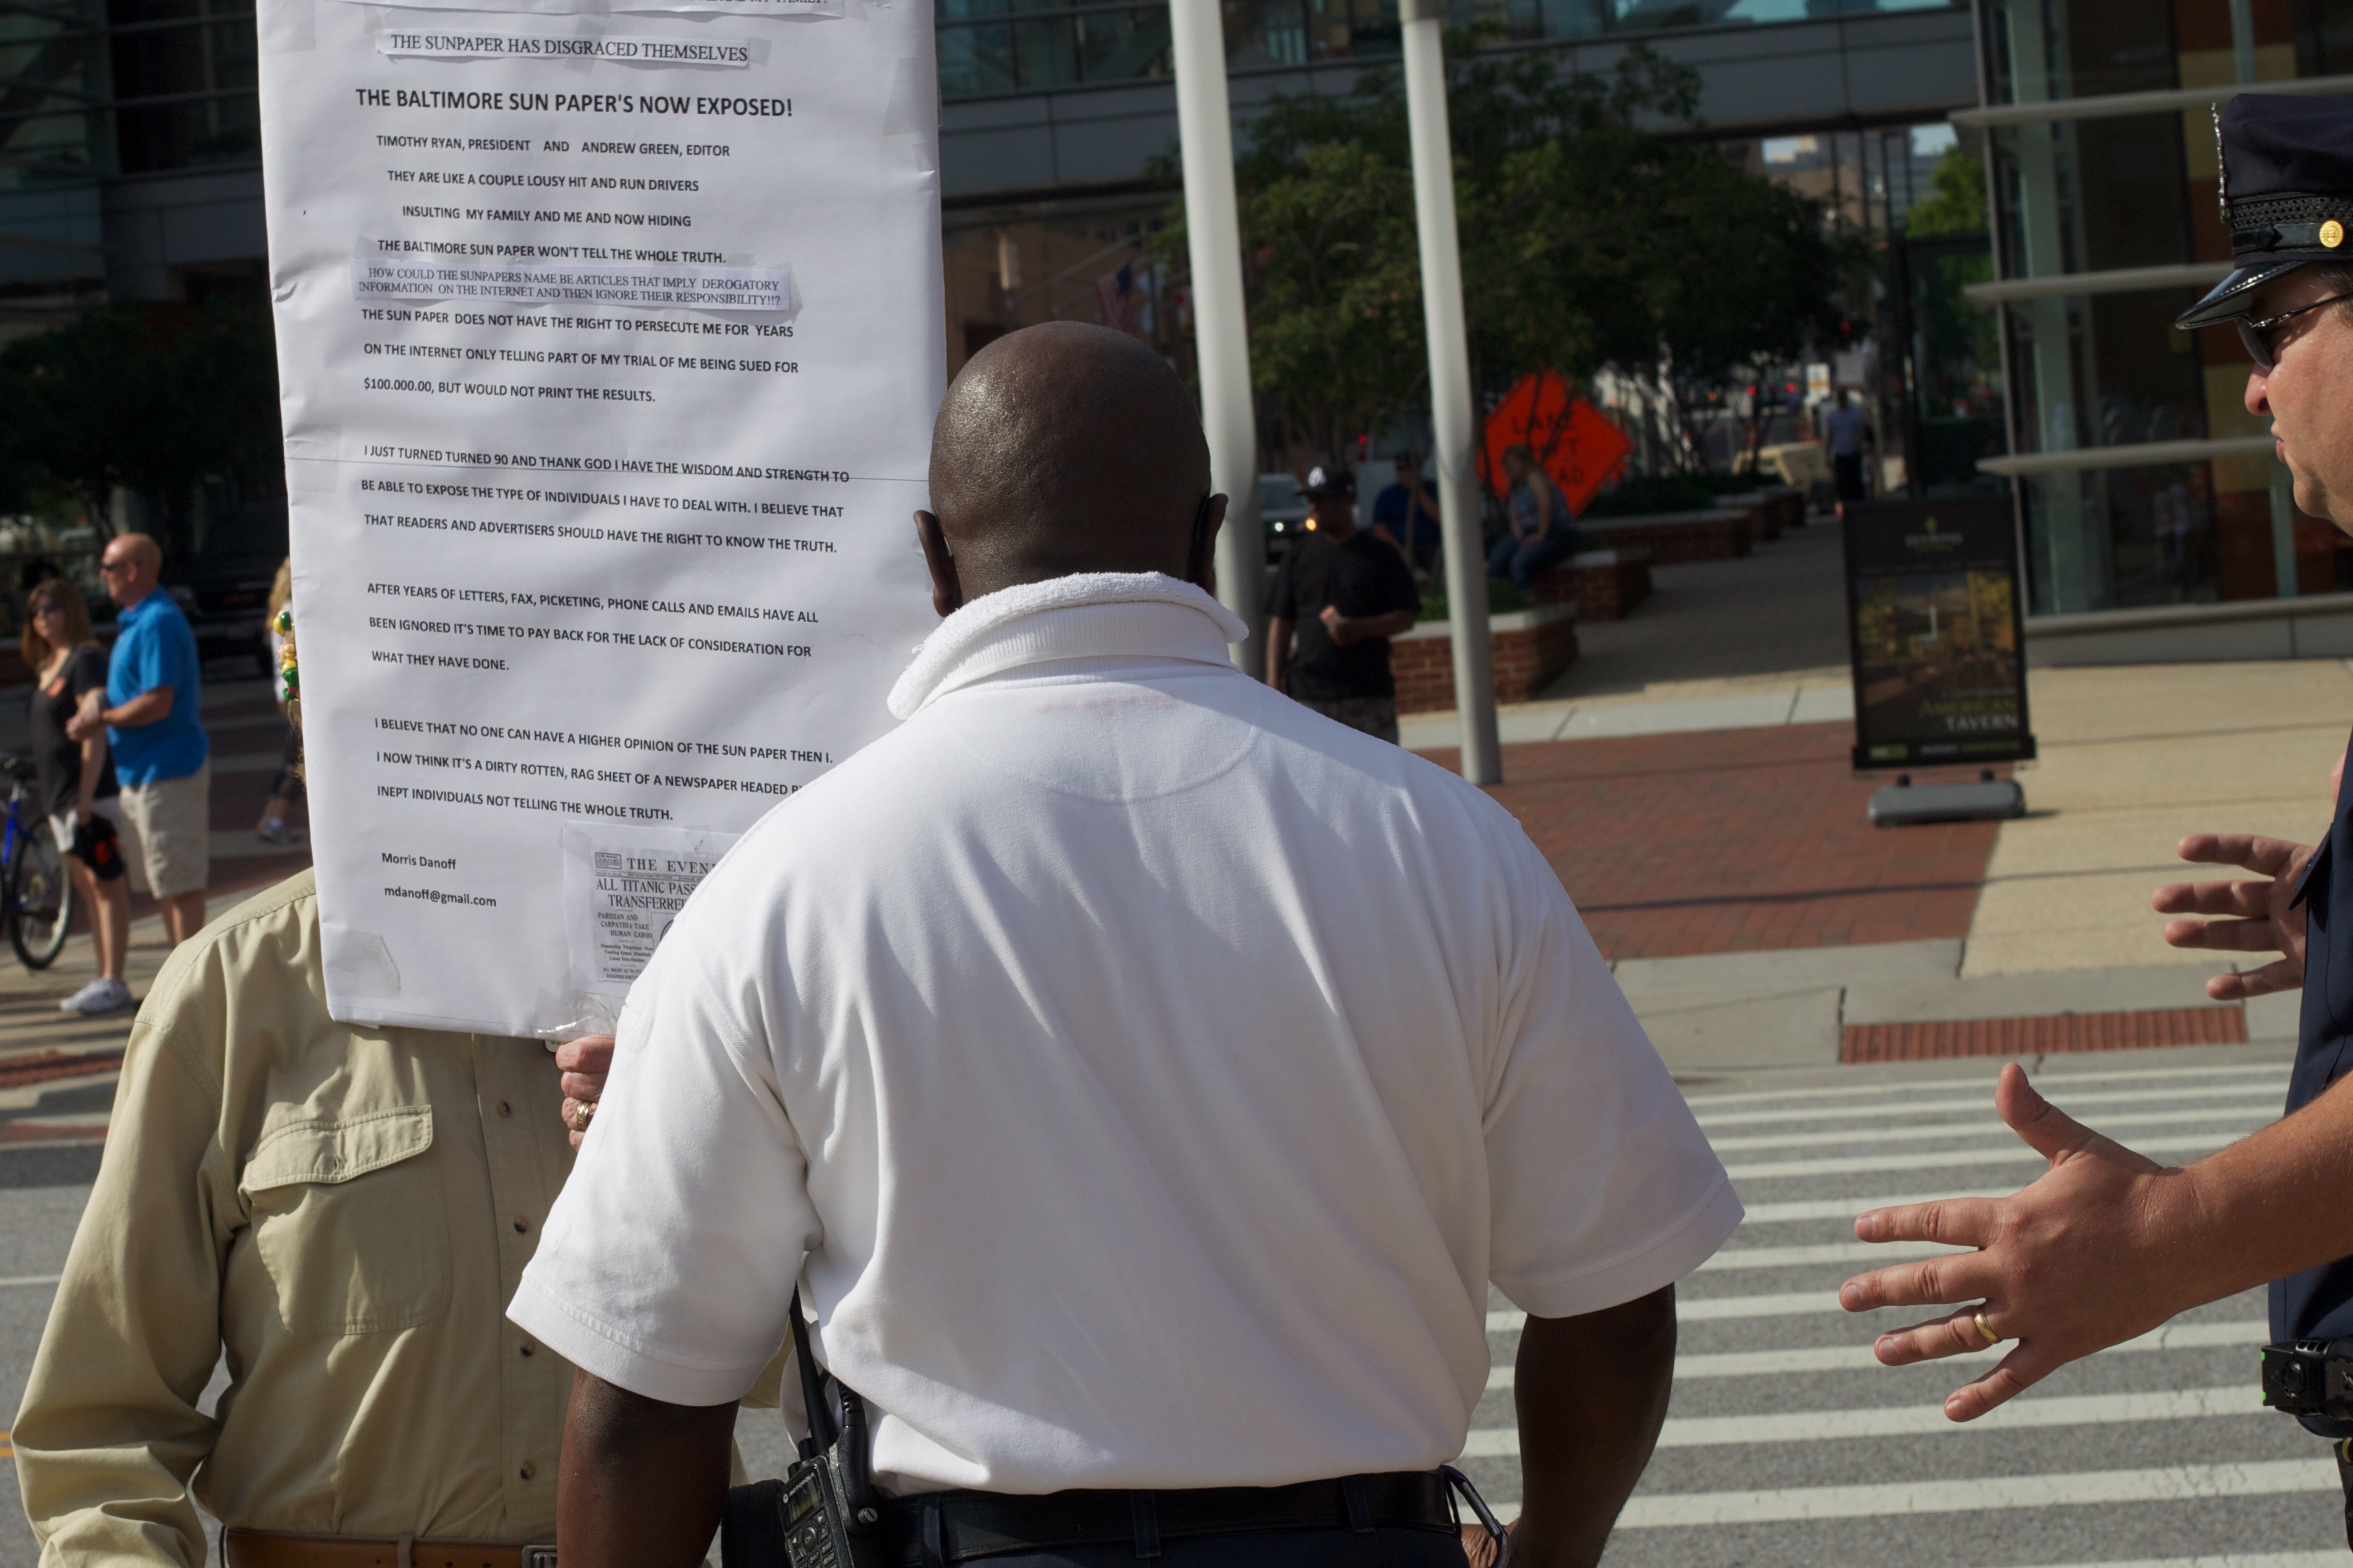
pedestrian, storywanted